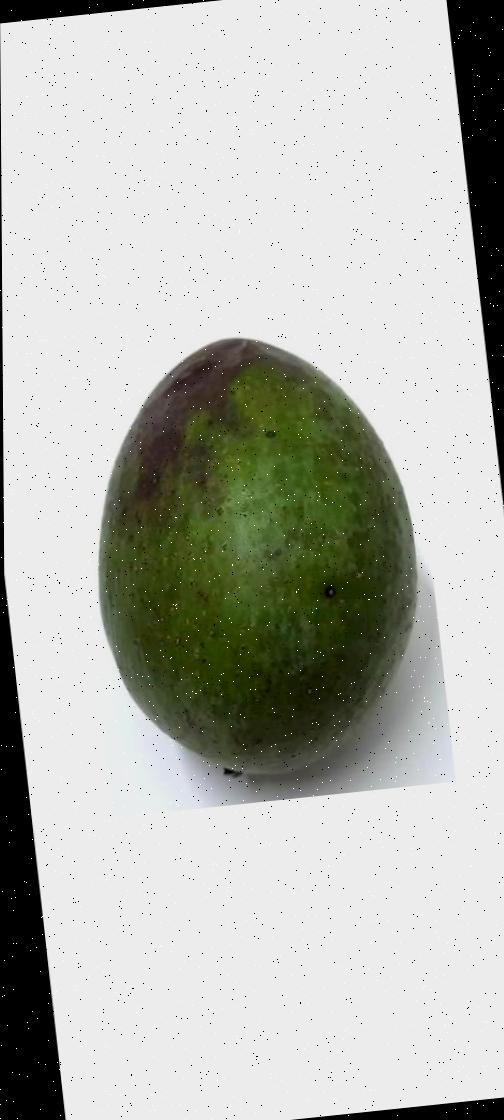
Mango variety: Ashshina Zhinuk